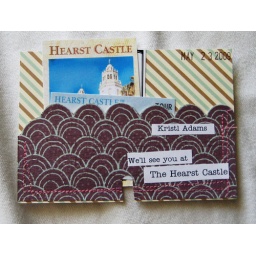
We created 8-10 of these escort cards for each table and organized them in vintage library card drawers.